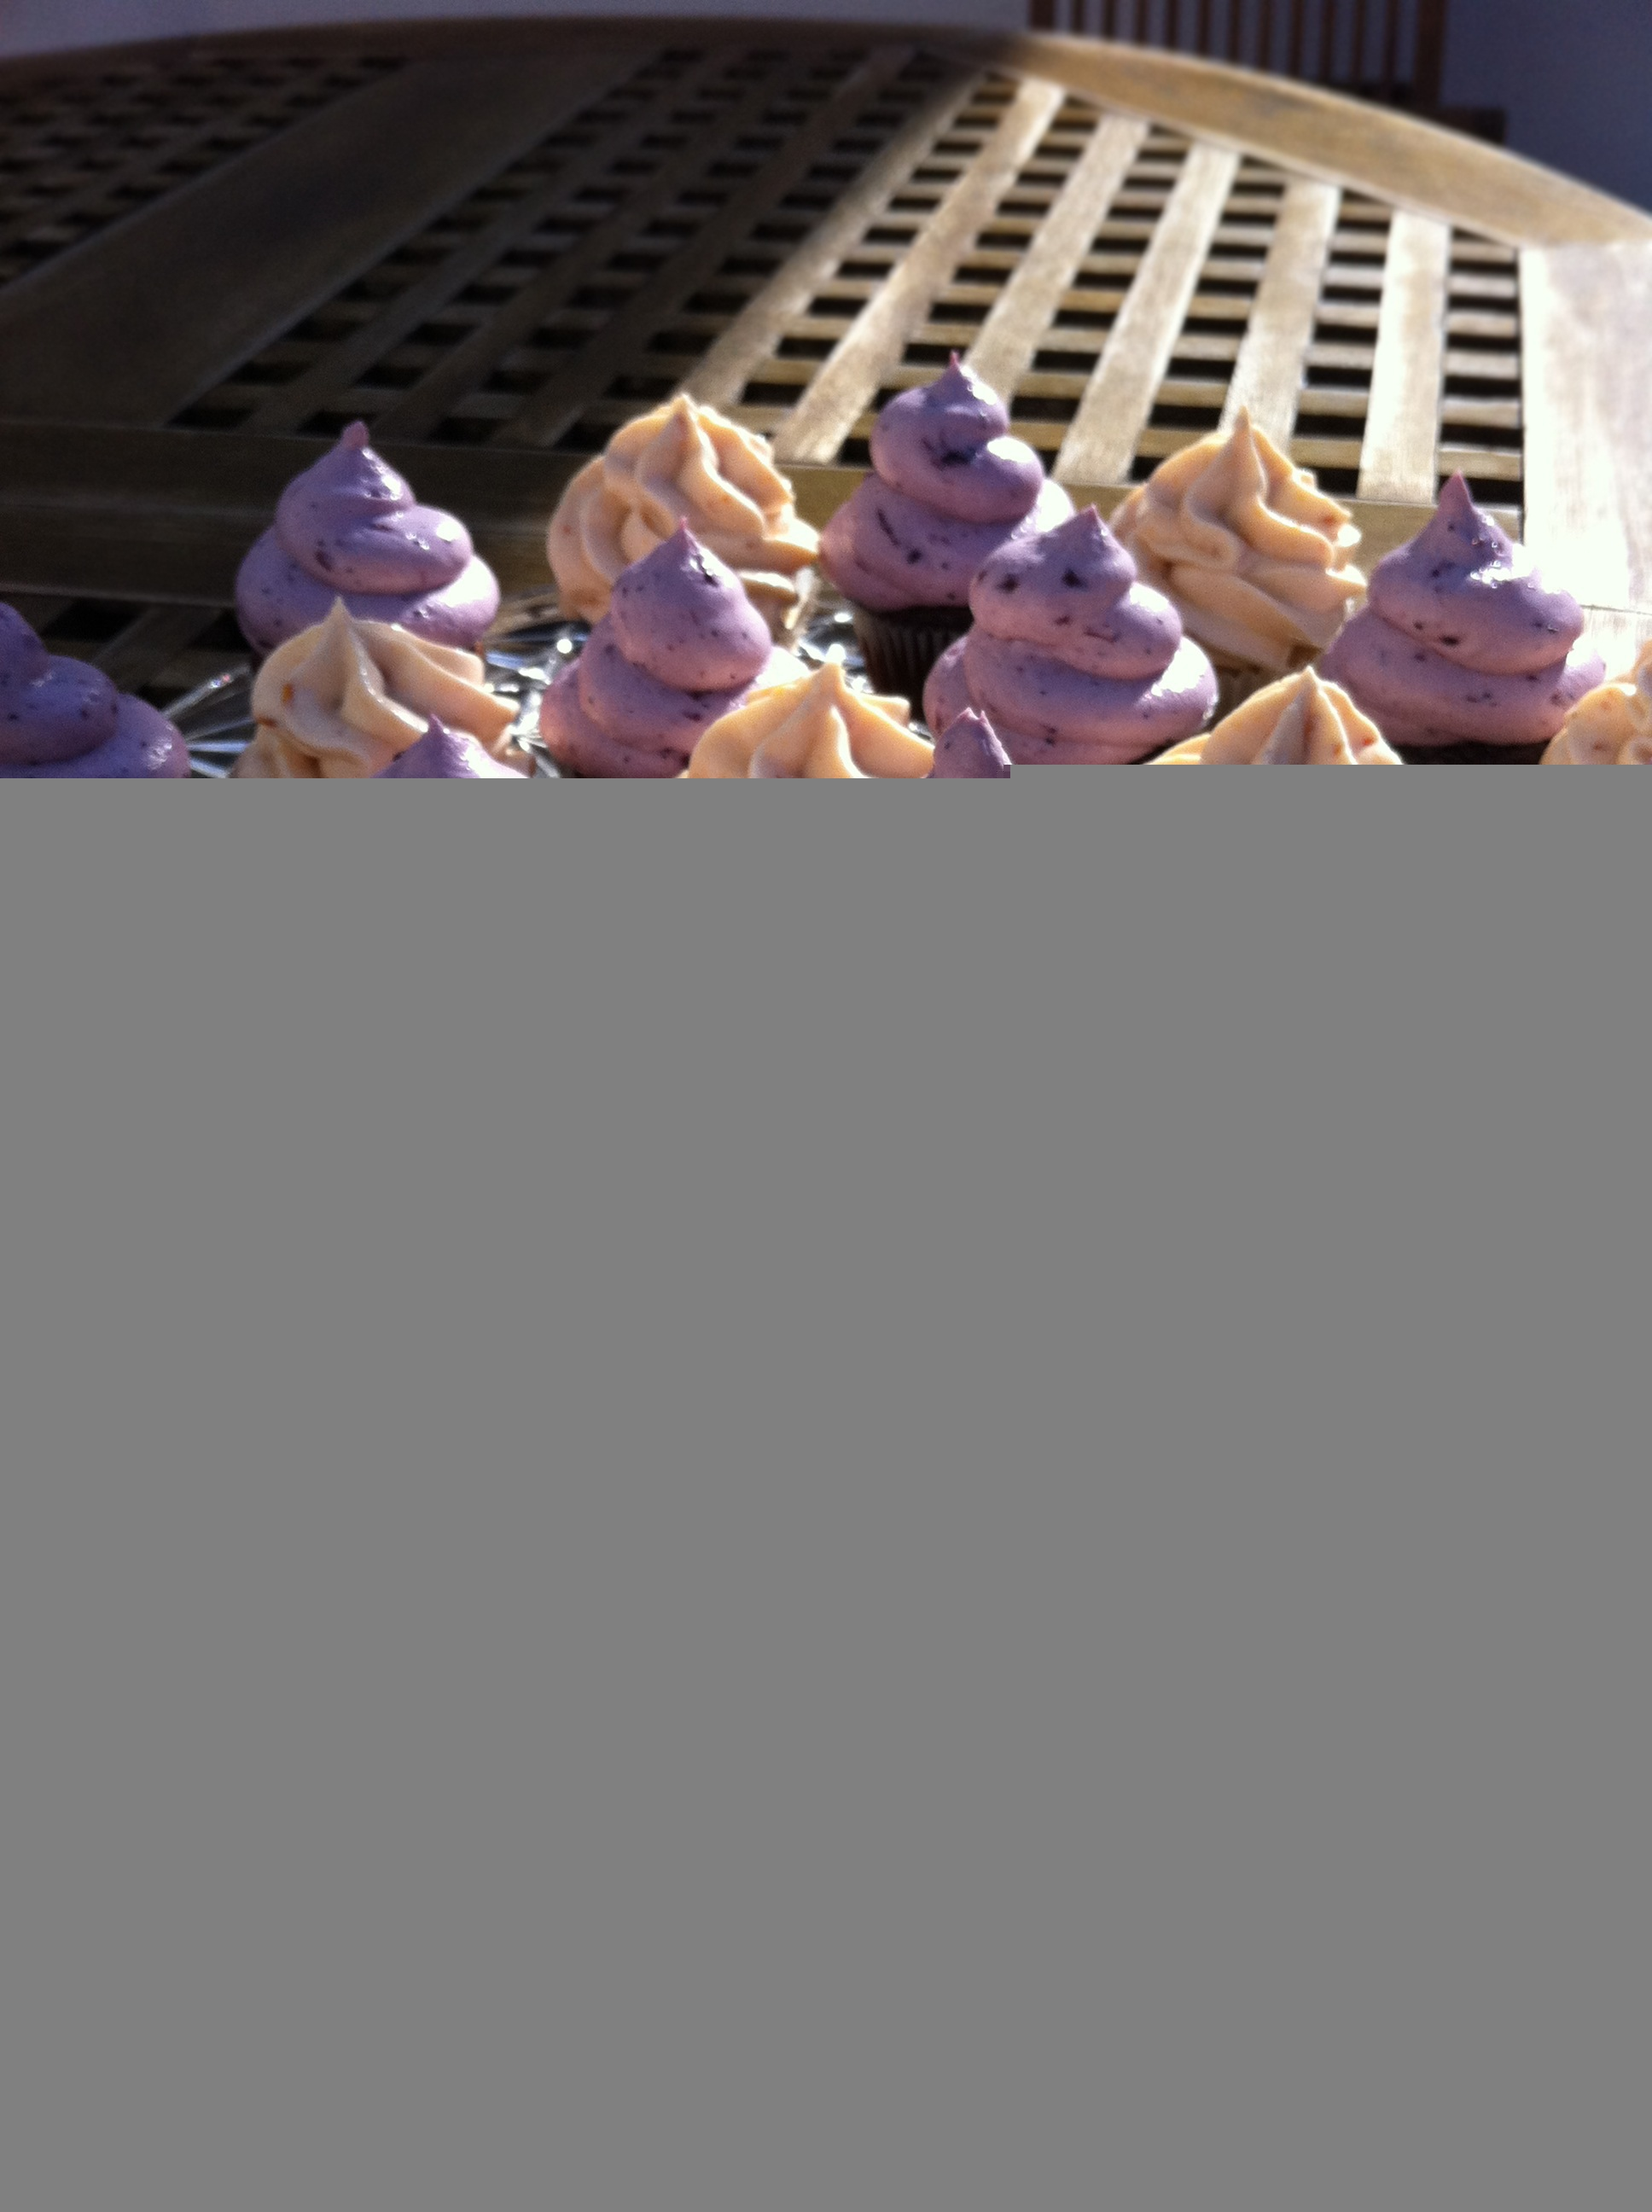
sweet, purple, dessert, lighting, eat, cream, cake, sweet dish, bake, blueberries, tart, birthday, cupcakes, buttercream, confiserie